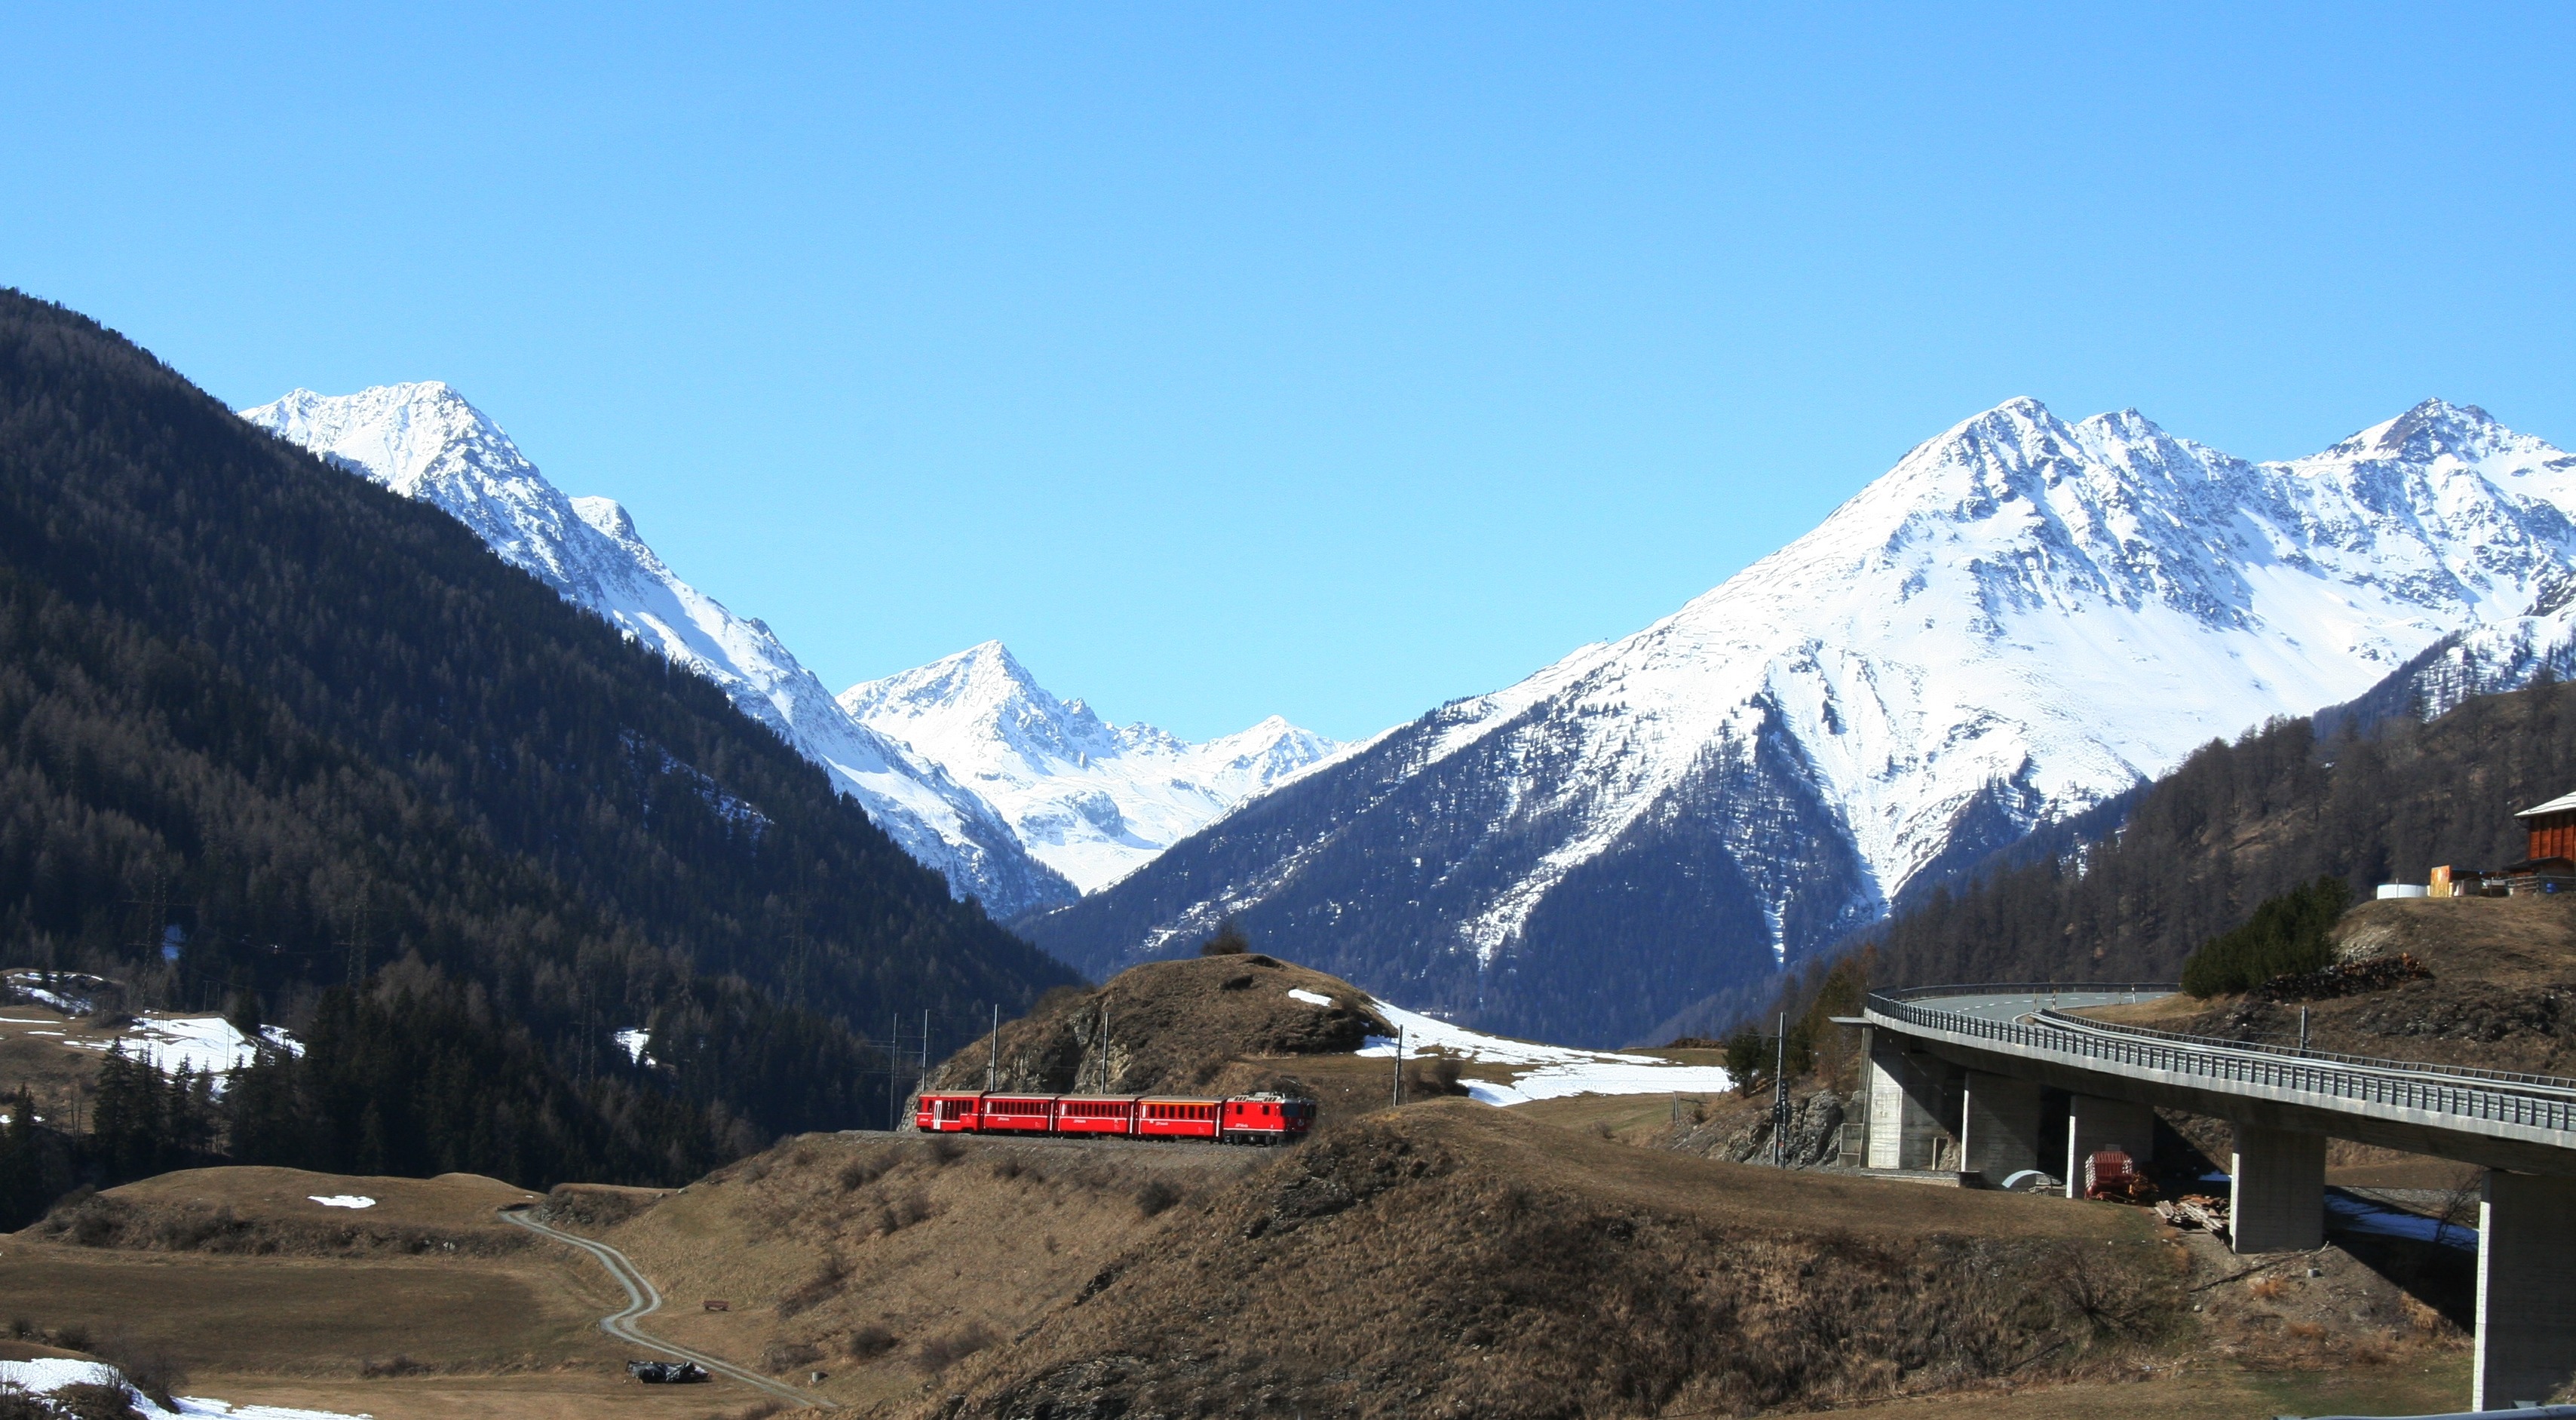
landscape, nature, forest, walking, mountain, snow, winter, sky, sun, railway, bridge, traffic, adventure, train, valley, mountain range, travel, village, transport, spring, red, scenic, alpine, blue, route, ridge, sunny, locomotive, background, mountains, alps, seasons, plateau, switzerland, railway station, seemed, gleise, engadin, destinations, landform, alpine panorama, mountain pass, geographical feature, mountainous landforms, geological phenomenon, rhaetian